Codex Rehdigeranus

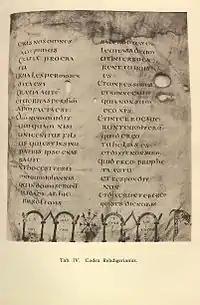
on top words: oicis nos

Codex Rehdigerianus is a medieval Latin manuscript of the four New Testament Gospels, written on parchment. It is designated by "l" or by 11 in the Beuron numbering of Latin Bible Manuscripts. Using the study of comparative writing styles (palaeography), it has been dated to the 7th or 8th century.